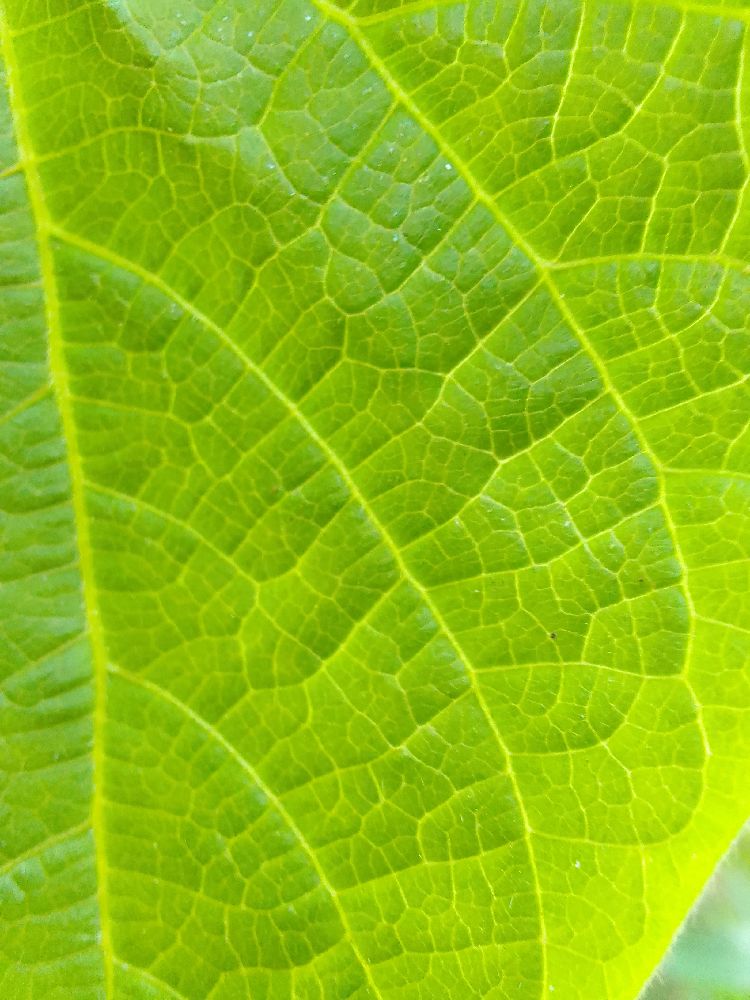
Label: healthy